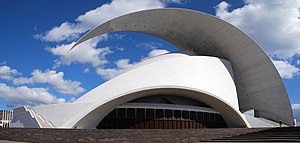
Santa Cruz de Tenerife
Operahuset Auditorio de Tenerife
Santa Cruz de Tenerife er en spansk by på den kanariske ø Tenerife. Byen havde i 2003 ca. 220.000 indbyggere. Det er hovedstaden i provinsen Santa Cruz de Tenerife og hovedstad i den autonome region, som øgruppen udgør.